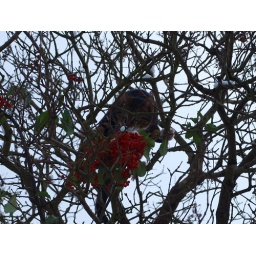
cat in tree